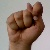
The image shows a hand gesture representing the letter 'T' in Indian Sign Language.